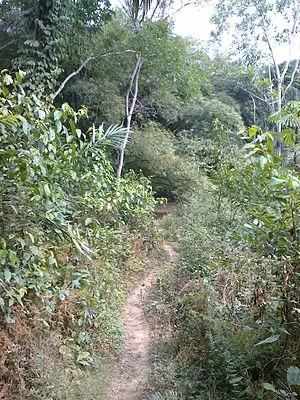
Sentier qui mène à la rivière Ngo Pan du village Mbamblè dans la Sanaga Maritime au Cameroun
Mbamble est un village de la Région du Littoral du Cameroun, situé dans la commune de Ngwei. Il est situé entre la capitale du pays, Yaoundé, et Douala.